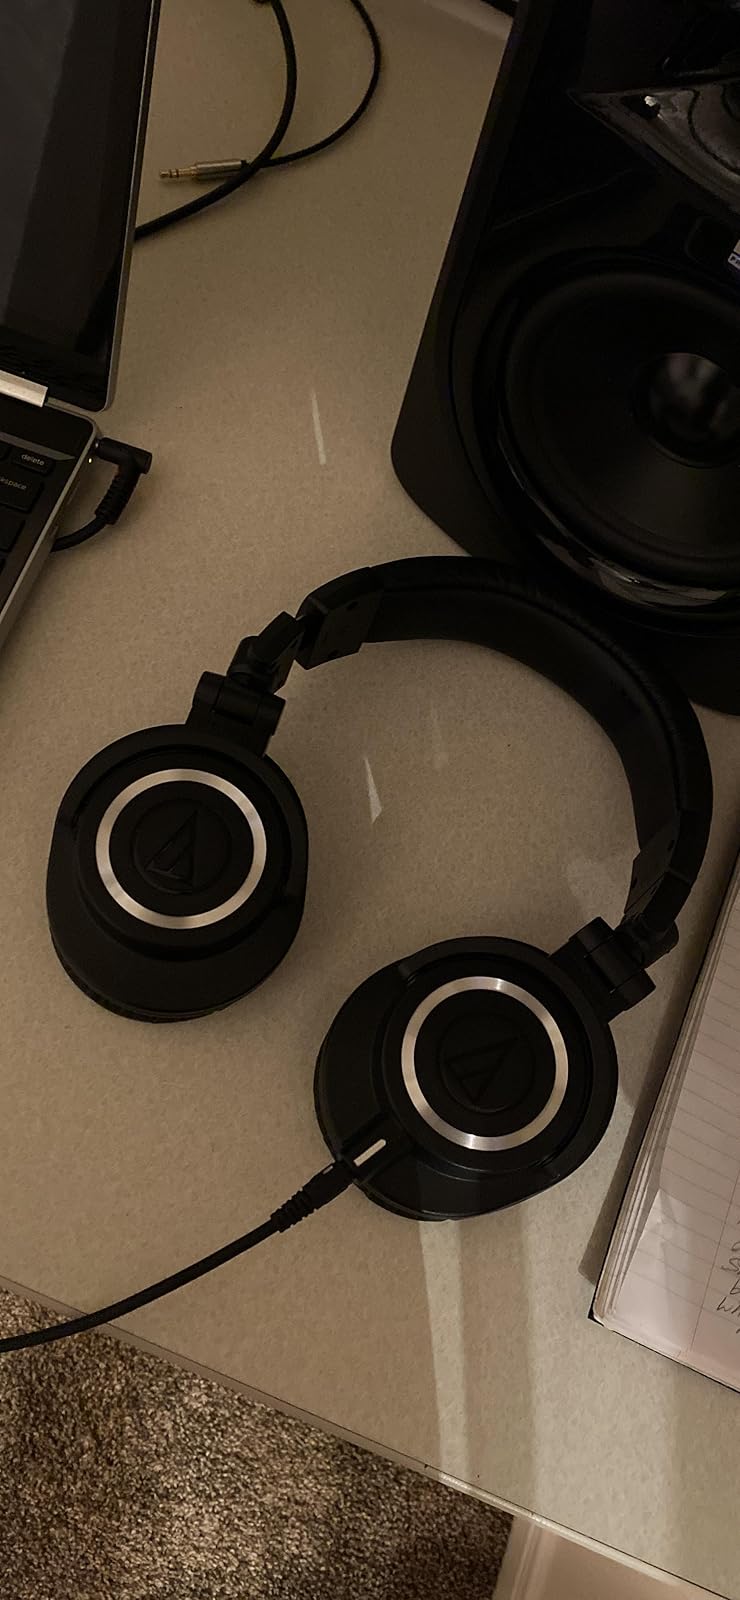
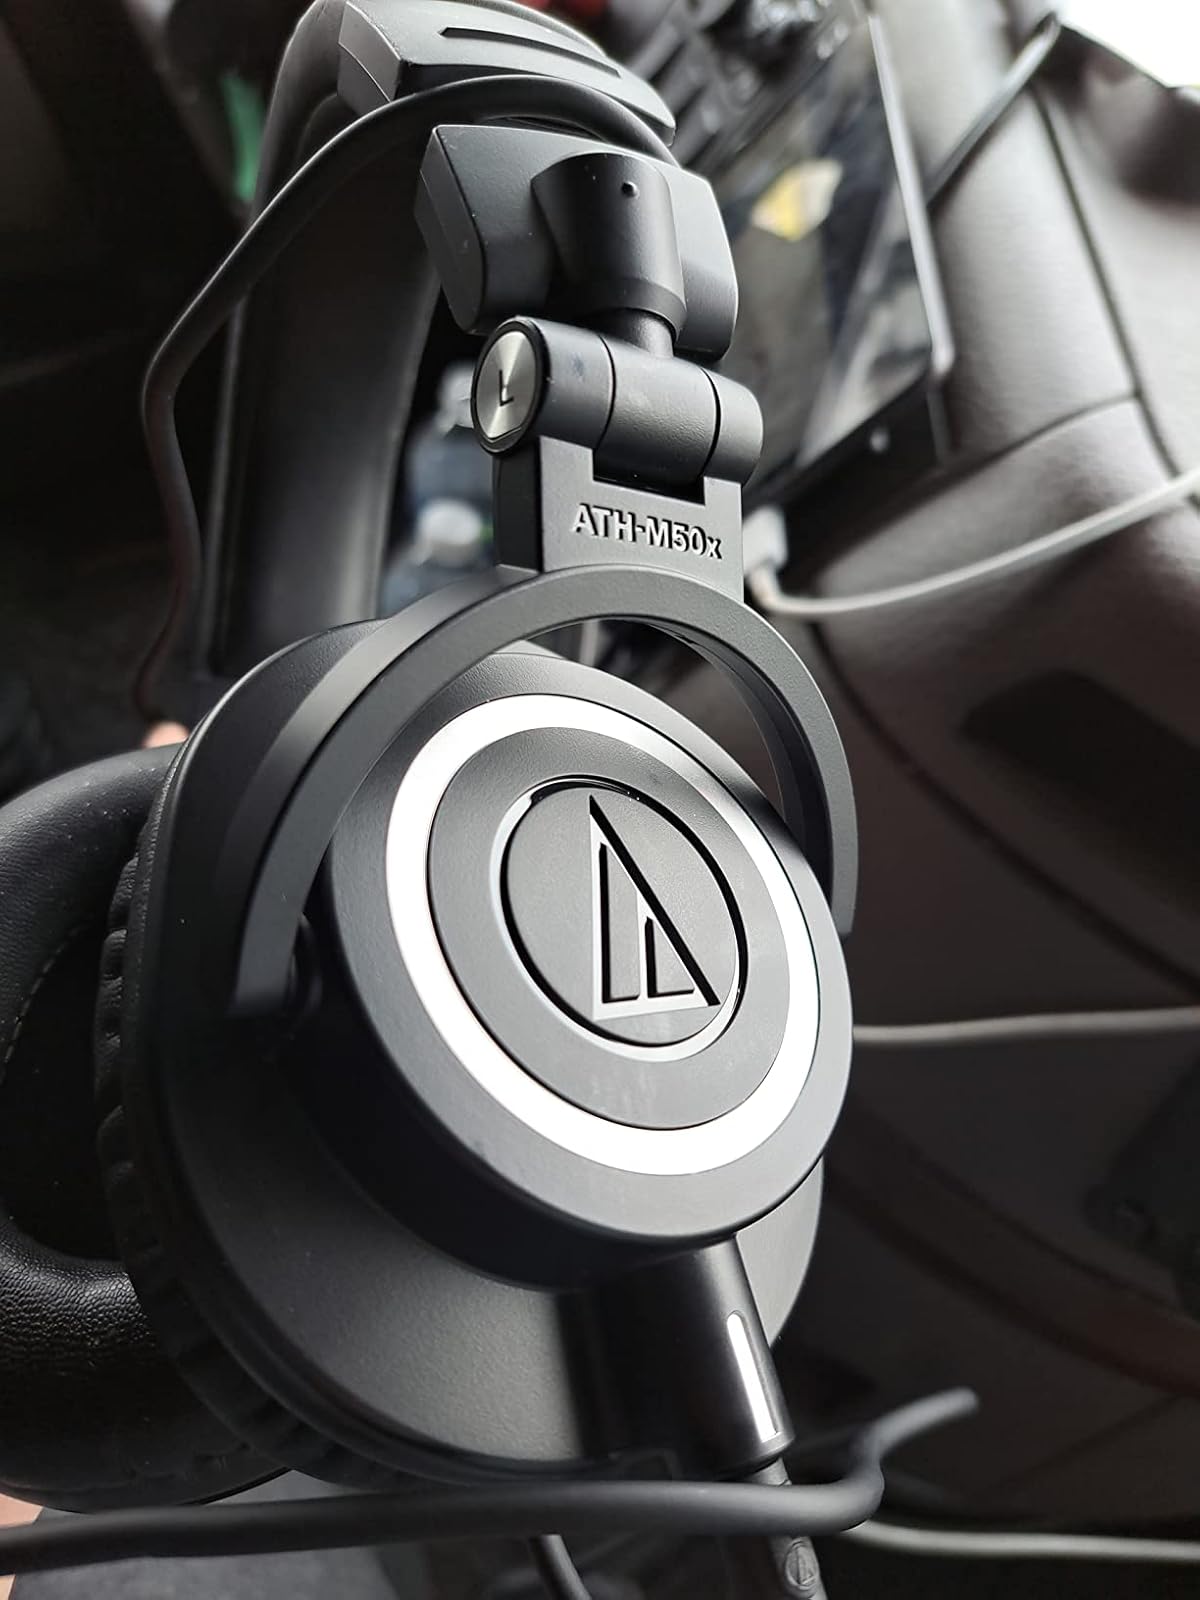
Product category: headphones
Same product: yes